Department of Education Building

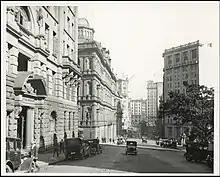
View down Bridge Street in 1920, with the Department of Education building visible on the left

To house the officers of the Department a new building was erected in September 1912. The style followed James Barnet's construction of imposing masonry offices and Edwardian institutional architecture. The Department of Public Instruction changed its name to the Department of Education in 1915 which was subsequently responsible for new changes which substantially laid the foundations for educational practice in the next century. Around the same period, new theories about education emerged. Consequently, this building was pivotal for the many changes to the educational system which developed a whole series of new initiatives and strengthened the role of the Education Department. The government took a more active role in supervising private schools with registration and inspection increasing competition between public and private schools which led to the demise of several private schools. In this building a new syllabus was formed based on the New Education theory which interrelated subjects and stressed the importance of individual learning. Several changes were made to primary and secondary syllabuses over the years and numerous building initiatives were put forward.